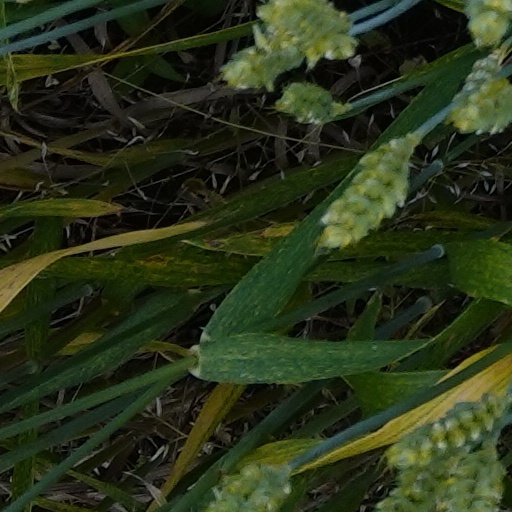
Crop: wheat